Plainfield, New Jersey

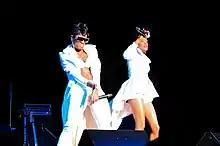
Plainfield's Total performing at Legends of Bad Boy in 2014

Plainfield was settled in 1684 by Quakers, and incorporated as a city in 1869. Formerly a bedroom suburb in the New York metropolitan area, it has become the urban center of 10 closely allied municipalities, with diversified industries, including printing and the manufacture of chemicals, clothing, electronic equipment, and vehicular parts. Among the several 18th-century buildings remaining are a Friends' meetinghouse (1788), the Martine house (1717), and the Nathaniel Drake House (1746), known as George Washington's headquarters during the Battle of Short Hills in June 1777. Nearby Washington Rock is a prominent point of the Watchung Mountains and is reputed to be the vantage point from which Washington watched British troop movements.